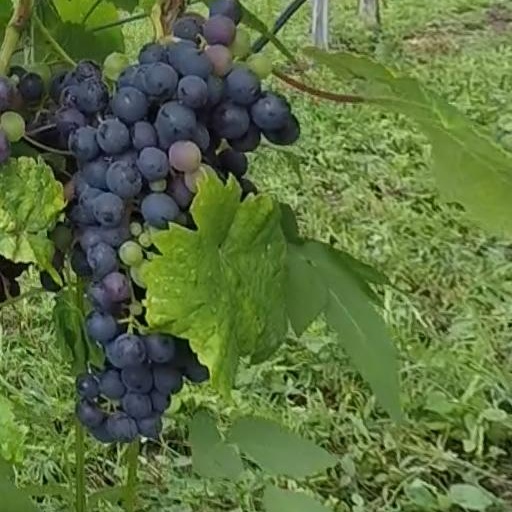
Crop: grape